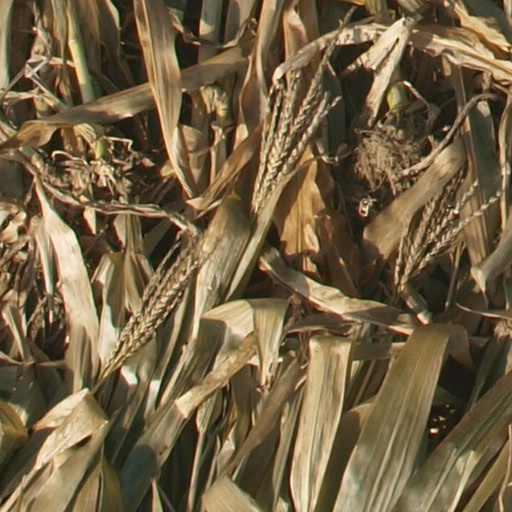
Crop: maize; corn